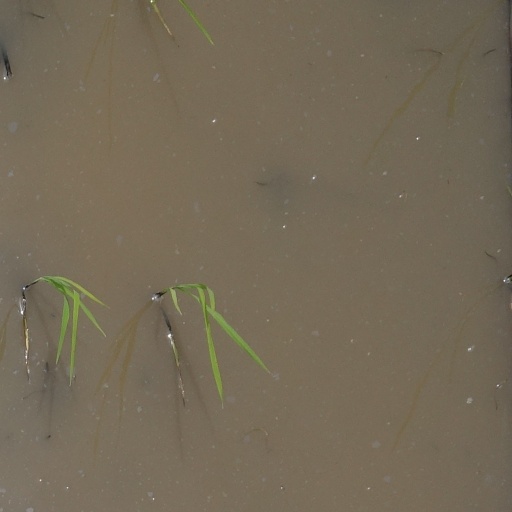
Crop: rice